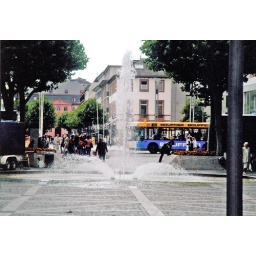
Broken water main in Amsterdam, a street scene.